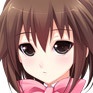
Portrait style: Anime Portrait